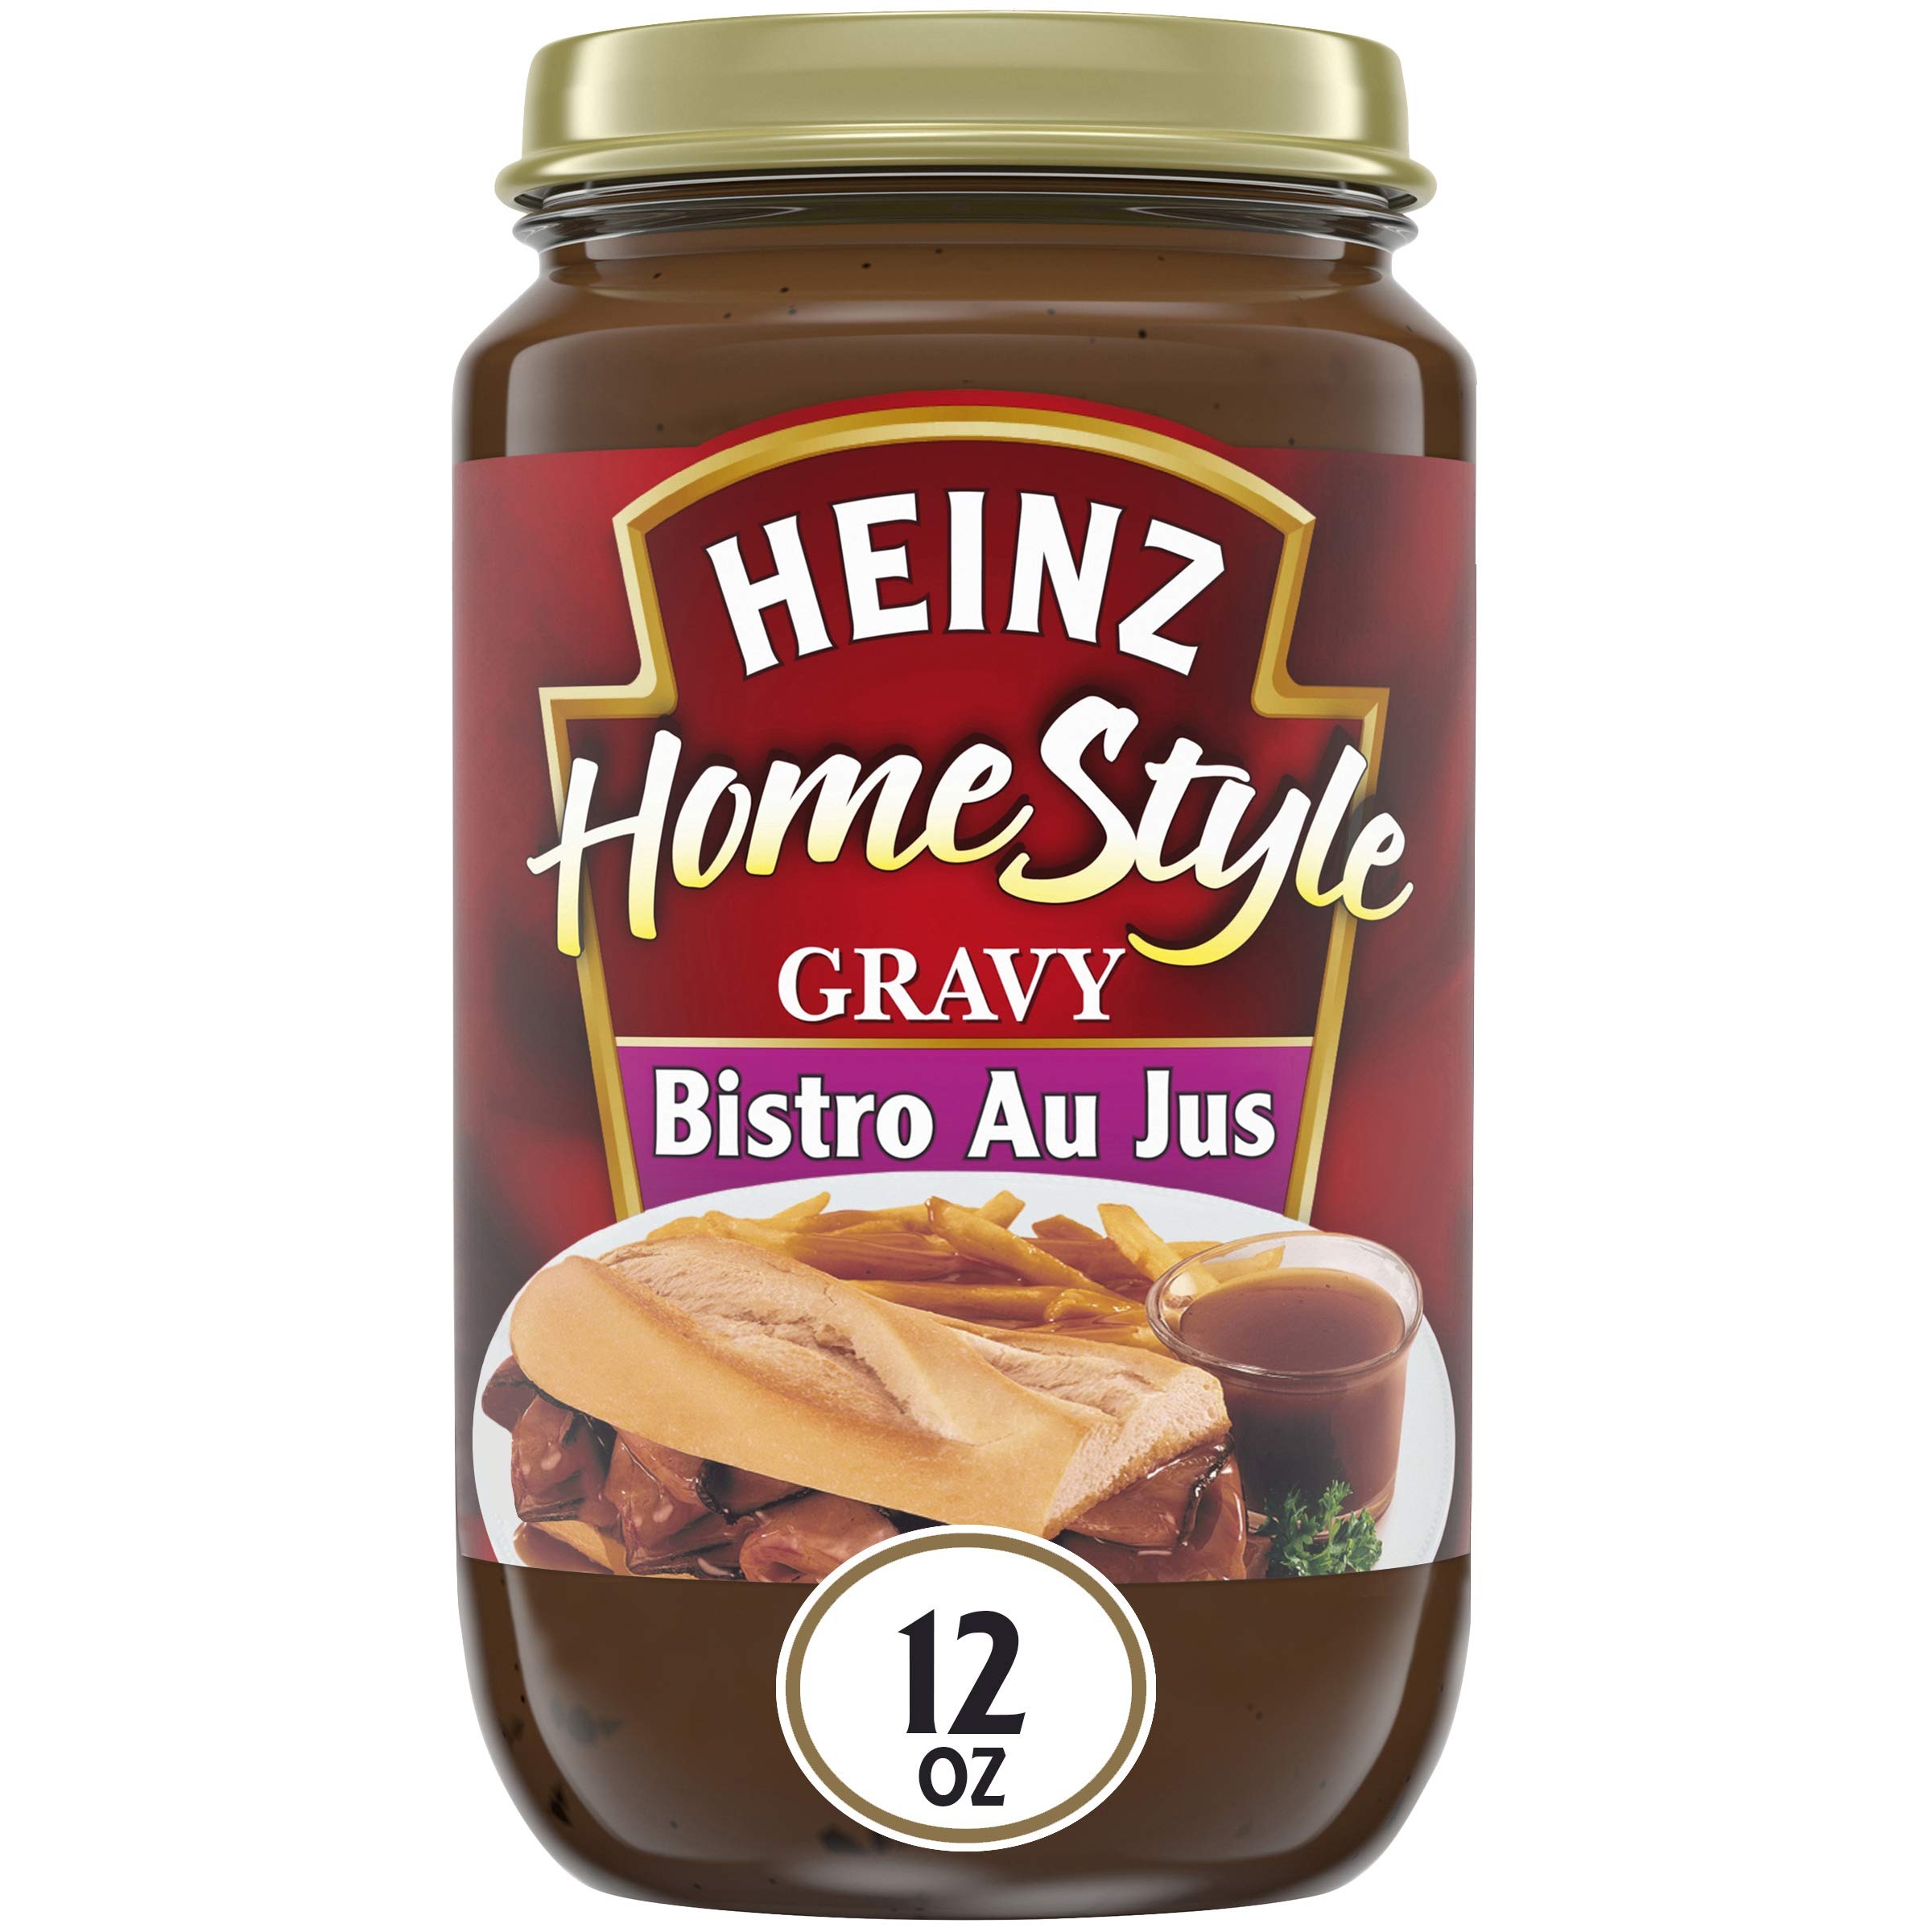
Item Name: Heinz Homestyle Bistro Au Jus Gravy (12 oz Jars, Pack of 12)
Bullet Point 1: Product Type:Sauce
Bullet Point 2: Item Package Dimension:21.844 cm L X36.322 cm W X44.196 cm H
Bullet Point 3: Item Package Weight:6.895 kg
Bullet Point 4: Country Of Origin: United States
Value: 144.0
Unit: ounce

Price: 2.77